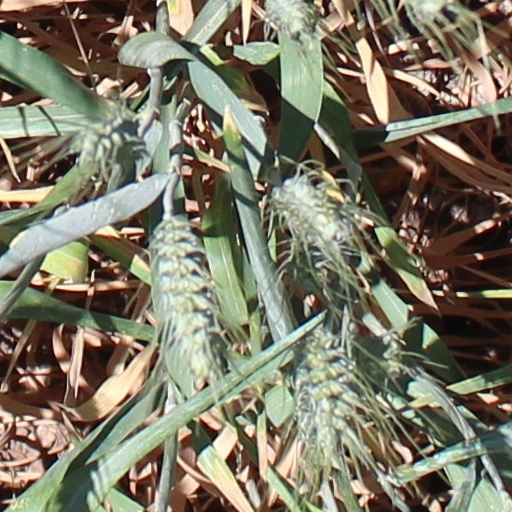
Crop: wheat